Zeppelin LZ 120 Bodensee

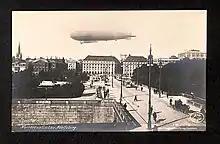
A real photo postcard of "Bodensee" over Stockholm

"Bodensee" was first flown on 20 August 1919, piloted by Bernhard Lau. The first passenger-carrying flight was made on 24 August, with Hugo Eckener in command. "Bodensee" made over 100 flights, carrying 2,322 passengers over a total distance of These flights included a 17-hour voyage between Berlin and Stockholm.